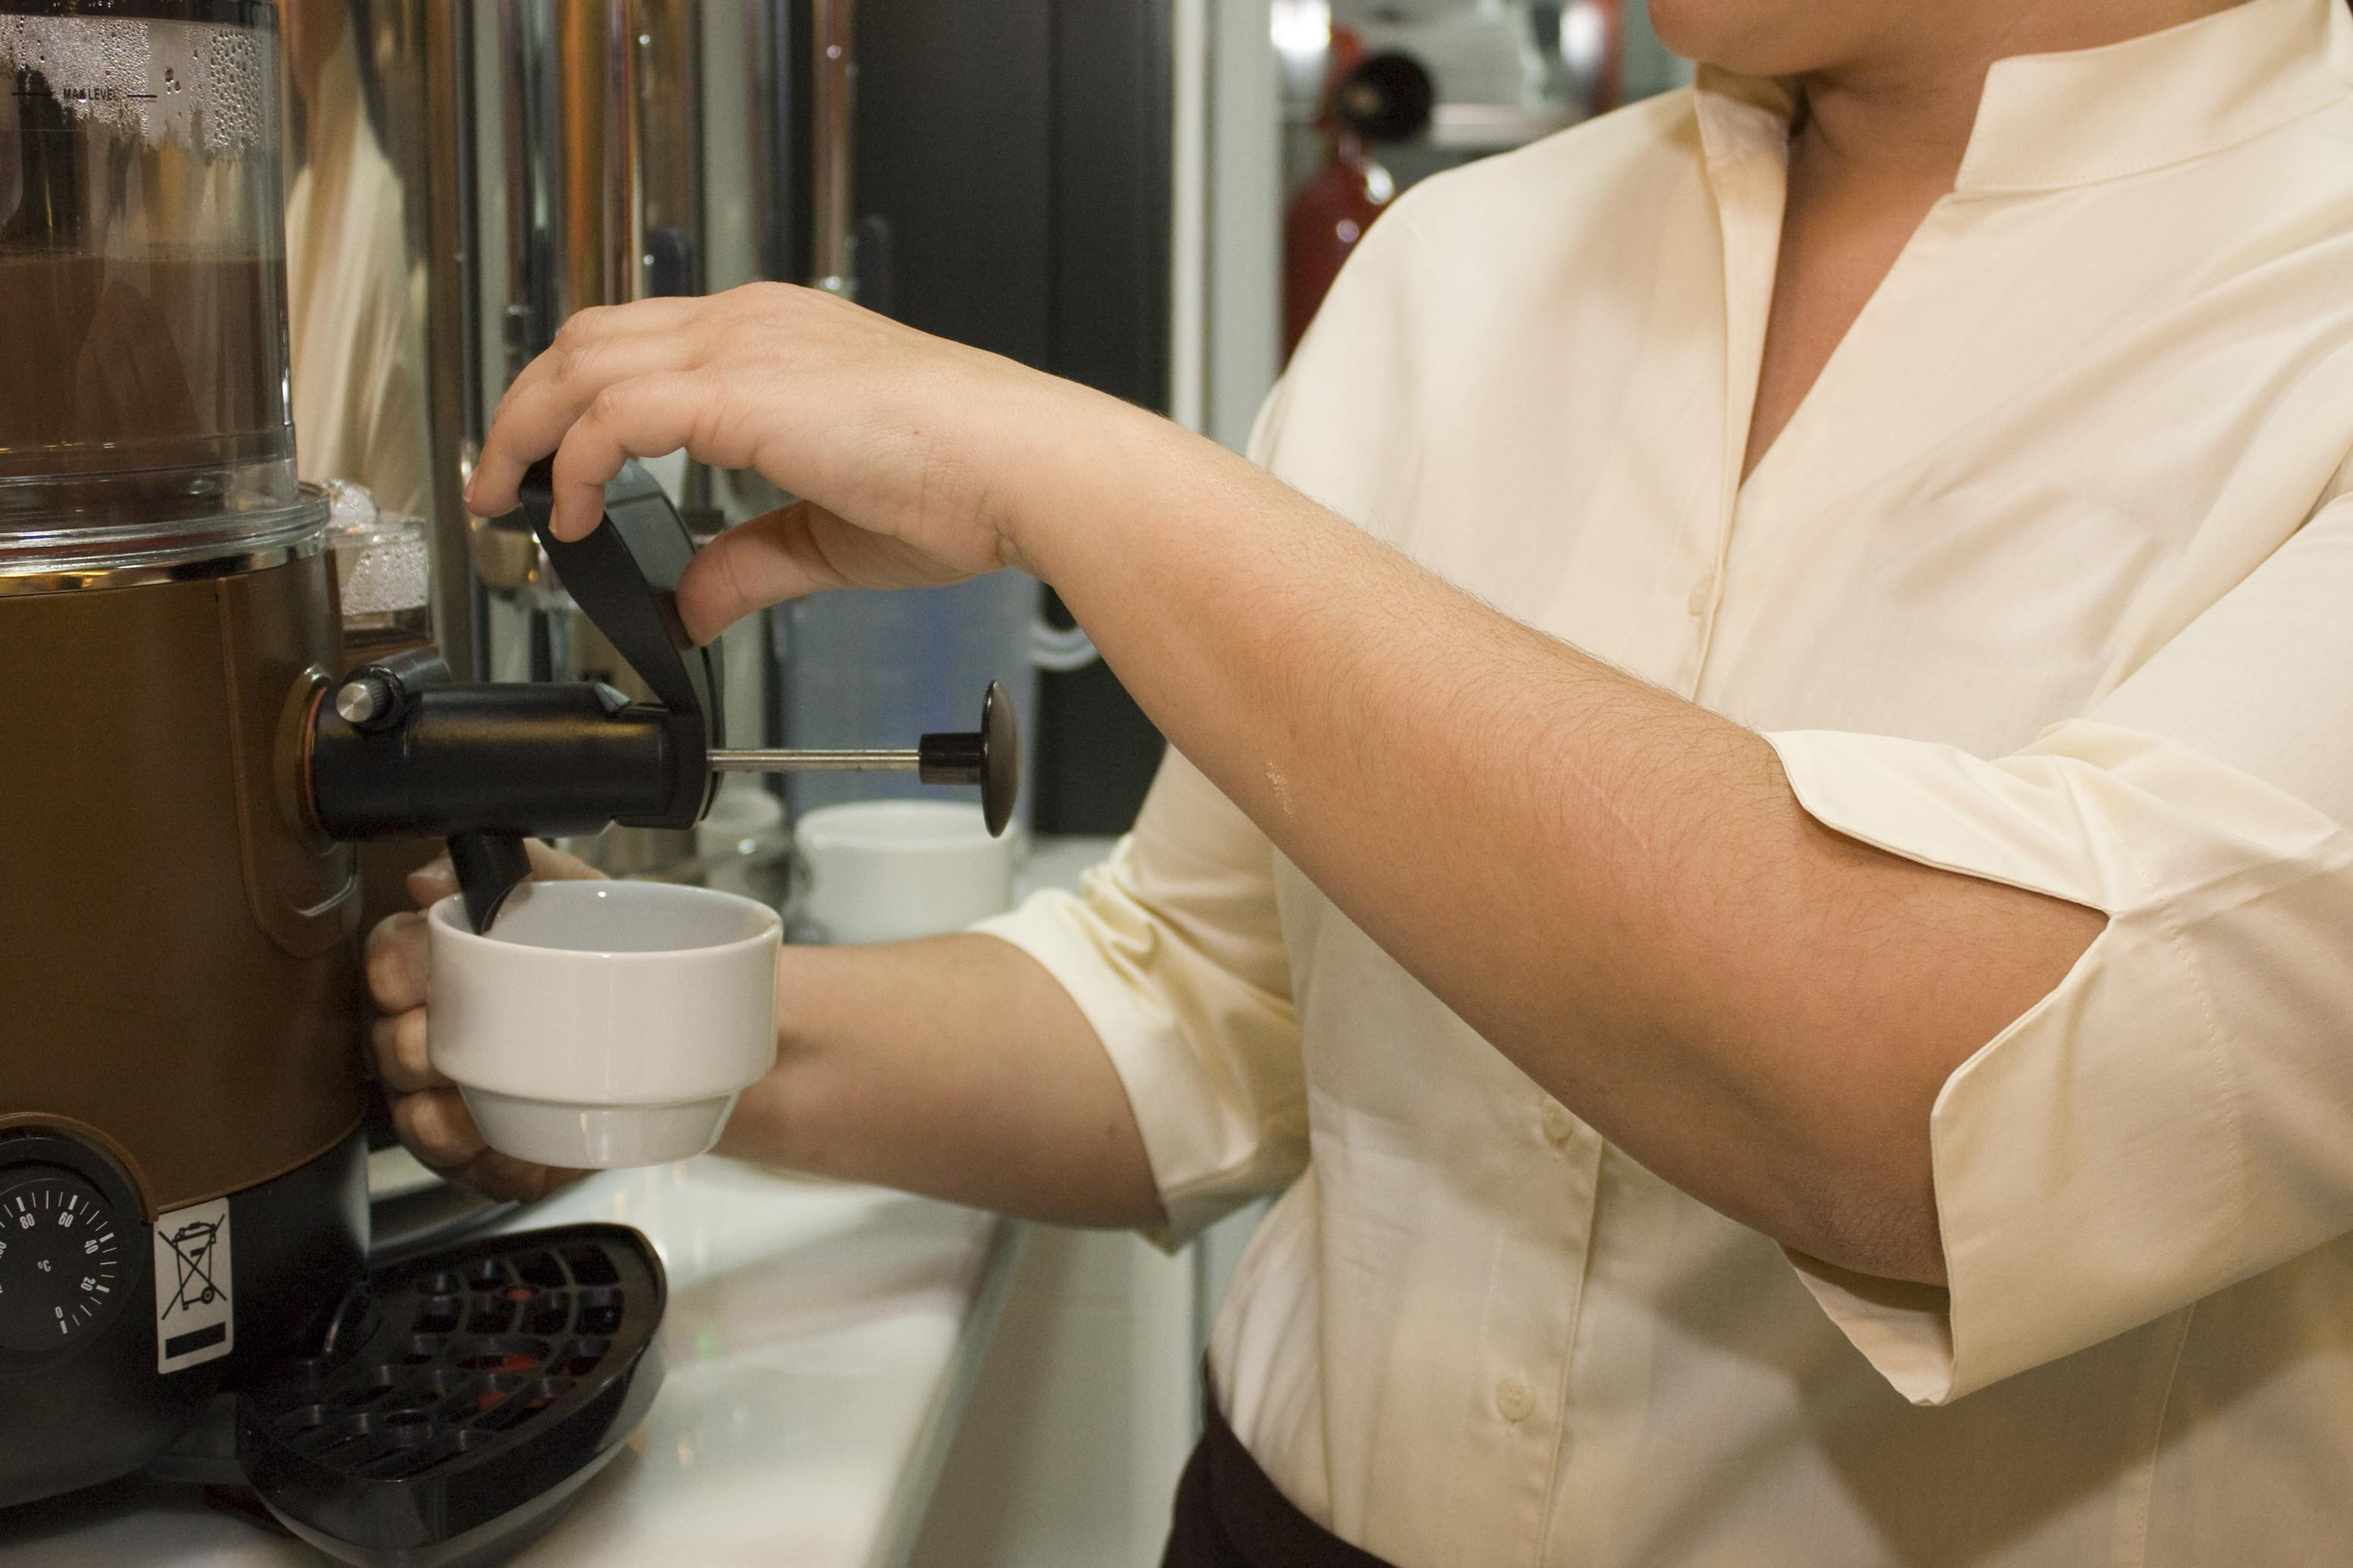
coffee, restaurant, cup, worker, hand, cook, cooking, small appliance, kitchen appliance